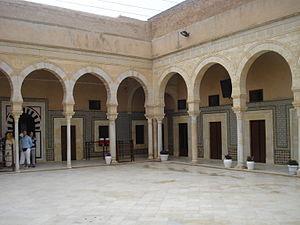
Cour du sanctuaire de la mosquée du Barbier à Kairouan (Tunisie)
La mosquée du Barbier, connue sous le nom de mausolée de Sidi Sahab, est une zaouïa tunisienne située à Kairouan, hors les murailles de la médina.